History of measurement systems in India

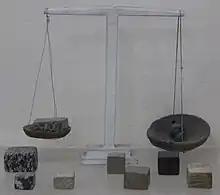
Indus Valley Civilization weights and measures – National Museum, New Delhi.

Standard weights and measures were developed by the Indus Valley Civilization. The centralised weight and measure system served the commercial interest of Indus merchants as smaller weight measures were used to measure luxury goods while larger weights were employed for buying bulkier items, such as food grains etc. Weights existed in multiples of a standard weight and in categories. Technical standardisation enabled gauging devices to be effectively used in angular measurement and measurement for construction. Uniform units of length were used in the planning of towns such as Lothal, Surkotada, Kalibangan, Dolavira, Harappa, and Mohenjo-daro. The weights and measures of the Indus civilisation also reached Persia and Central Asia, where they were further modified. Shigeo Iwata describes the excavated weights unearthed from the Indus civilisation: